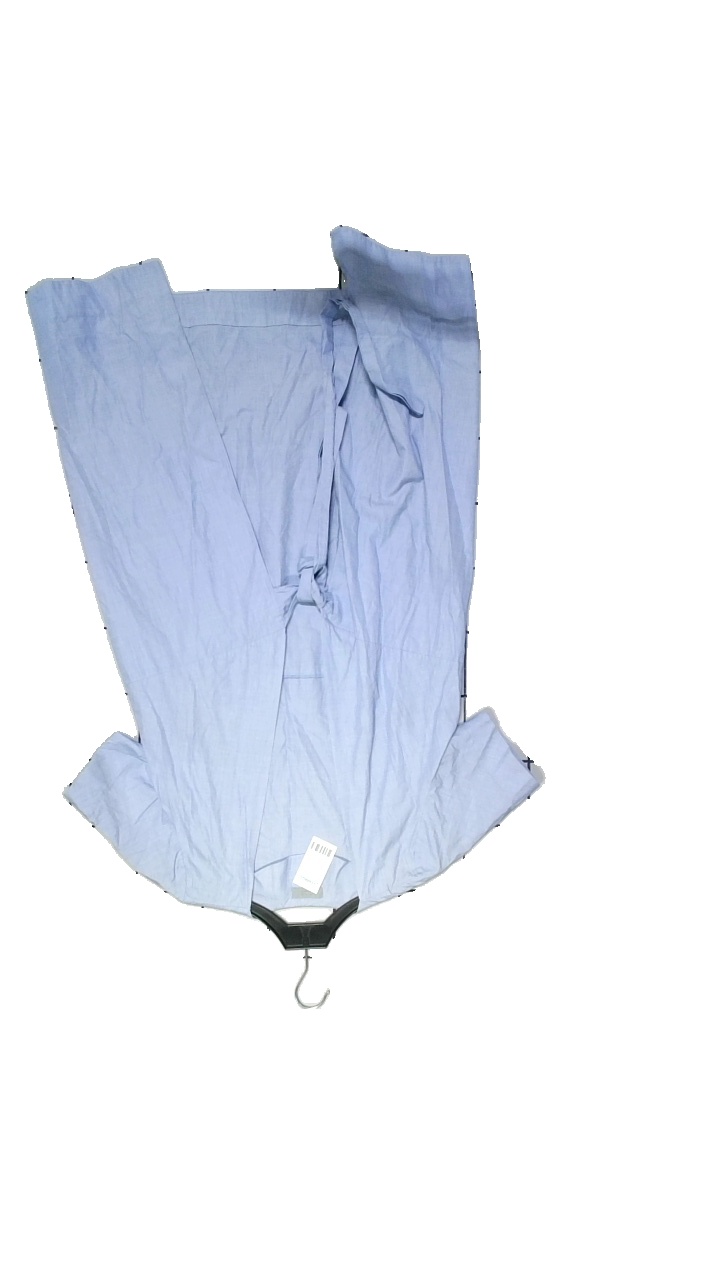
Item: Dress (Ladies)
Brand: Cos
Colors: Blue
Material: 100% Ull
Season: Summer
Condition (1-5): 4
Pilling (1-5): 4
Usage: Reuse
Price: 250-400